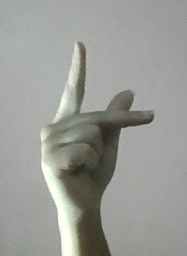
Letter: dha